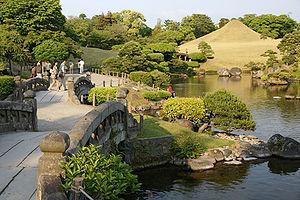
Kumamoto est une ville japonaise, capitale et ville la plus peuplée de la préfecture de Kumamoto, dans l'ouest de l'île de Kyūshū, sur la côte est de la mer d'Ariake qui la sépare de la préfecture de Nagasaki. C'est aussi la troisième ville la plus peuplée du sud du Japon, après Fukuoka et Kitakyūshū.
Suizen-ji Jōju-en est un jardin japonais de style tsukiyama situé à l'intérieur du, préfecture de Kumamoto au Japon. Le tsukiyama principal est une reproduction du mont Fuji. Hosokawa Tadatoshi a commencé la construction du jardin en 1636 afin d'en faire un lieu de retraite où prendre le thé. Le parc, qui tient son nom d'un temple bouddhiste disparu appelé Suizen-ji, abrite à présent un sanctuaire Izumi où sont vénérés les membres de la famille Hosokawa, ainsi qu'un Nōgaku-dō, un théâtre nō. Hosokawa choisit ce site en raison de son étang alimenté par une source dont l'eau pure était excellente pour le thé. La maison de thé au toit de chaume Kokin-Denju-no-Ma se trouvait à l'origine au palais impérial de Kyoto puis a été transférée au Jōju-en en 1912 et les jardins ont été déclarés « site historique à la beauté pittoresque ».
L'histoire de la préfecture de Kumamoto est bien documentée depuis l'époque paléolithique jusqu'à nos jours. La préfecture de Kumamoto constitue la moitié orientale de Hinokuni et correspond à l'ancienne province de Higo, exception faite d'une partie du district de Kuma qui faisait partie du domaine de Sagara et de la ville de Nagashima, tous deux inclus dans la préfecture de Kagoshima.